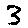
Label: 3